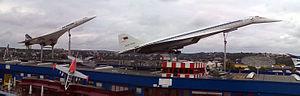
Le Tupolev Tu-144 est un avion de ligne supersonique quadriréacteur développé en URSS par le bureau d'études Tupolev. Avec le Concorde franco-britannique, ils sont les seuls avions civils supersoniques à avoir atteint la production. Destiné à être utilisé sur les lignes de la compagnie Aeroflot, il peut emporter, à une vitesse supérieure à Mach 2 et à une altitude de 20 000 m, de 98 à 120 passagers sur une distance de 3 080 à 6 200 km selon les versions.
Le musée automobile et technologique de Sinsheim est un musée se trouvant à Sinsheim en Allemagne. Plus grand musée privé d'Europe, il accueille plus d'un million de visiteurs par an. Il forme une annexe du musée des techniques de Spire.
Pour certains, la création du Tu-144 résulterait d'un véritable roman d'espionnage pendant la guerre froide, ce qui, expliquerait les ressemblances entre les deux avions. Néanmoins, même sans espionnage ces avions ne pouvaient que se ressembler fortement, étant donné leurs spécifications assez proches. La forme allongée, la voilure delta, le nombre de réacteurs et le nez inclinable sont des solutions identiques pour des problèmes identiques et ne constituent pas une preuve d'espionnage. D'ailleurs ces caractéristiques se retrouvent aussi sur les prototypes de SST américains : Boeing 2707, Lockheed L-2000 et Mcdonnell- Douglas AST. Les lois aérodynamiques sont bien sûr les mêmes pour tout le monde et requièrent des formes bien précises en régime supersonique.